Syalyava

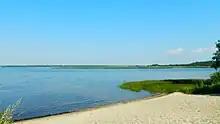
Selyava

In 1999, the area of the lake and its vicinity were placed under the protection of the newly created landscape reserve "Selyava". Its area is 19,364.83 ha. In order to achieve the objectives of nature protection, ecological education and sustainable tourism, the reserve has several educational and hiking trails, and a number of recreational facilities, educational campaigns are also conducted.